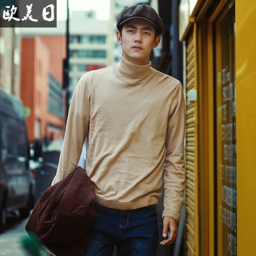
the basic models for rendering and wearing quality counters turtleneck sweater and khaki thin men 's sweater